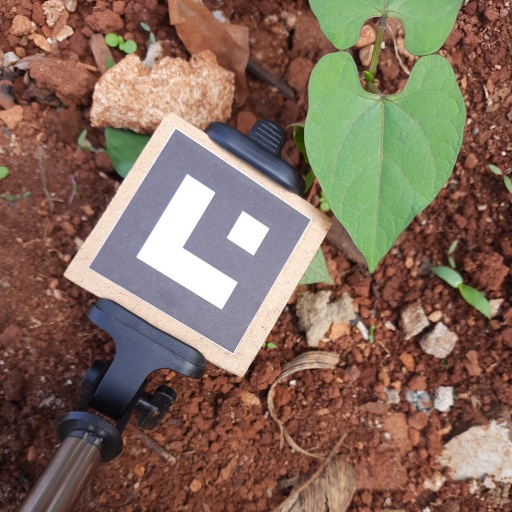
Observations: flat surface, no eating holes, under cloudy sky